Rosalind Goodrich Bates

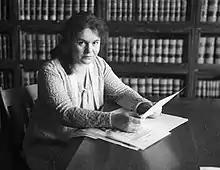
Bates in c. 1931

Rosalind Goodrich Bates (July 29, 1894 – November 14, 1961) was an American lawyer and clubwoman, based in Los Angeles, California. She was a trial attorney who practiced international law and served as a Judge Pro Tem (temporary position as a judge) in the Los Angeles Superior Court. She was a founder and president of the International Federation of Women Lawyers (FIDA).